Grodzisko in Sopot

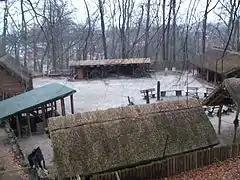
Grodzisko in Sopot

Grodzisko in Sopot is an early medieval settlement in the city of Sopot surrounded by ramparts and a moat, covered with beech forest. It operates as a heritage park and is a department of the Archaeological museum in Gdańsk.